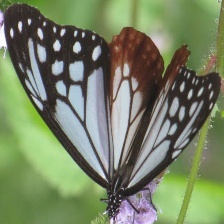
Species: CHESTNUT